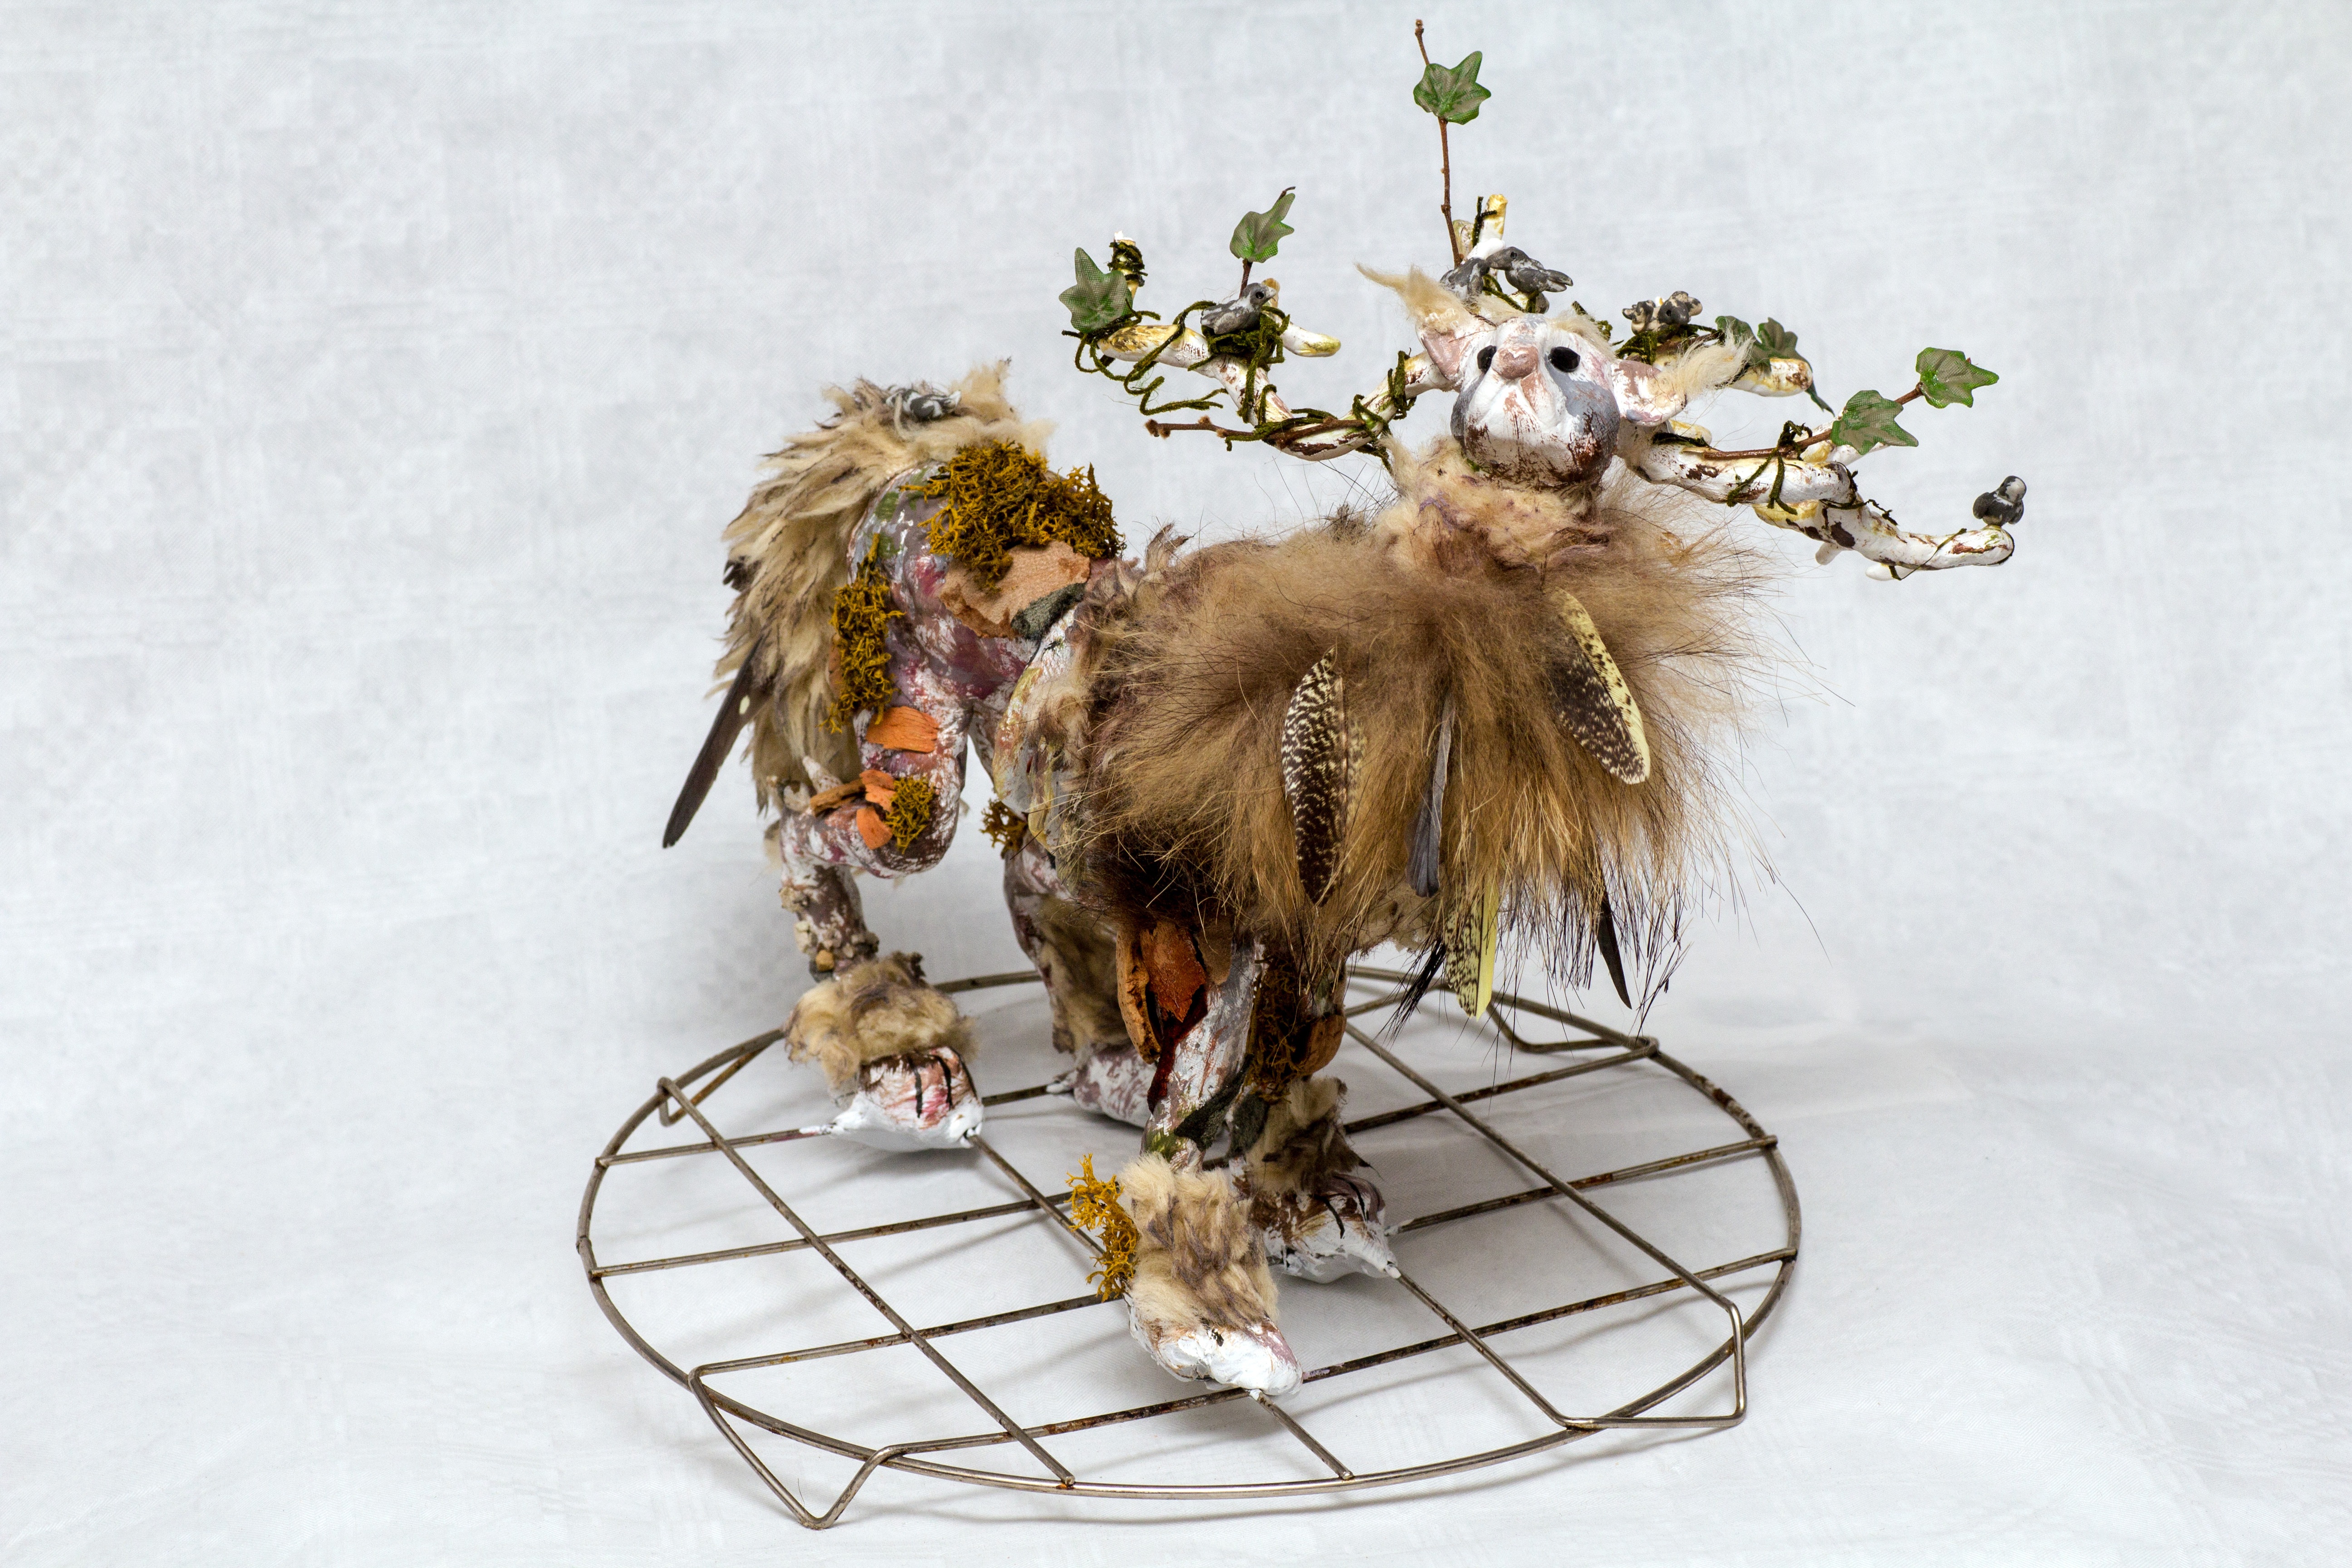
flower, sculpture, art, sculptures, mythical creatures